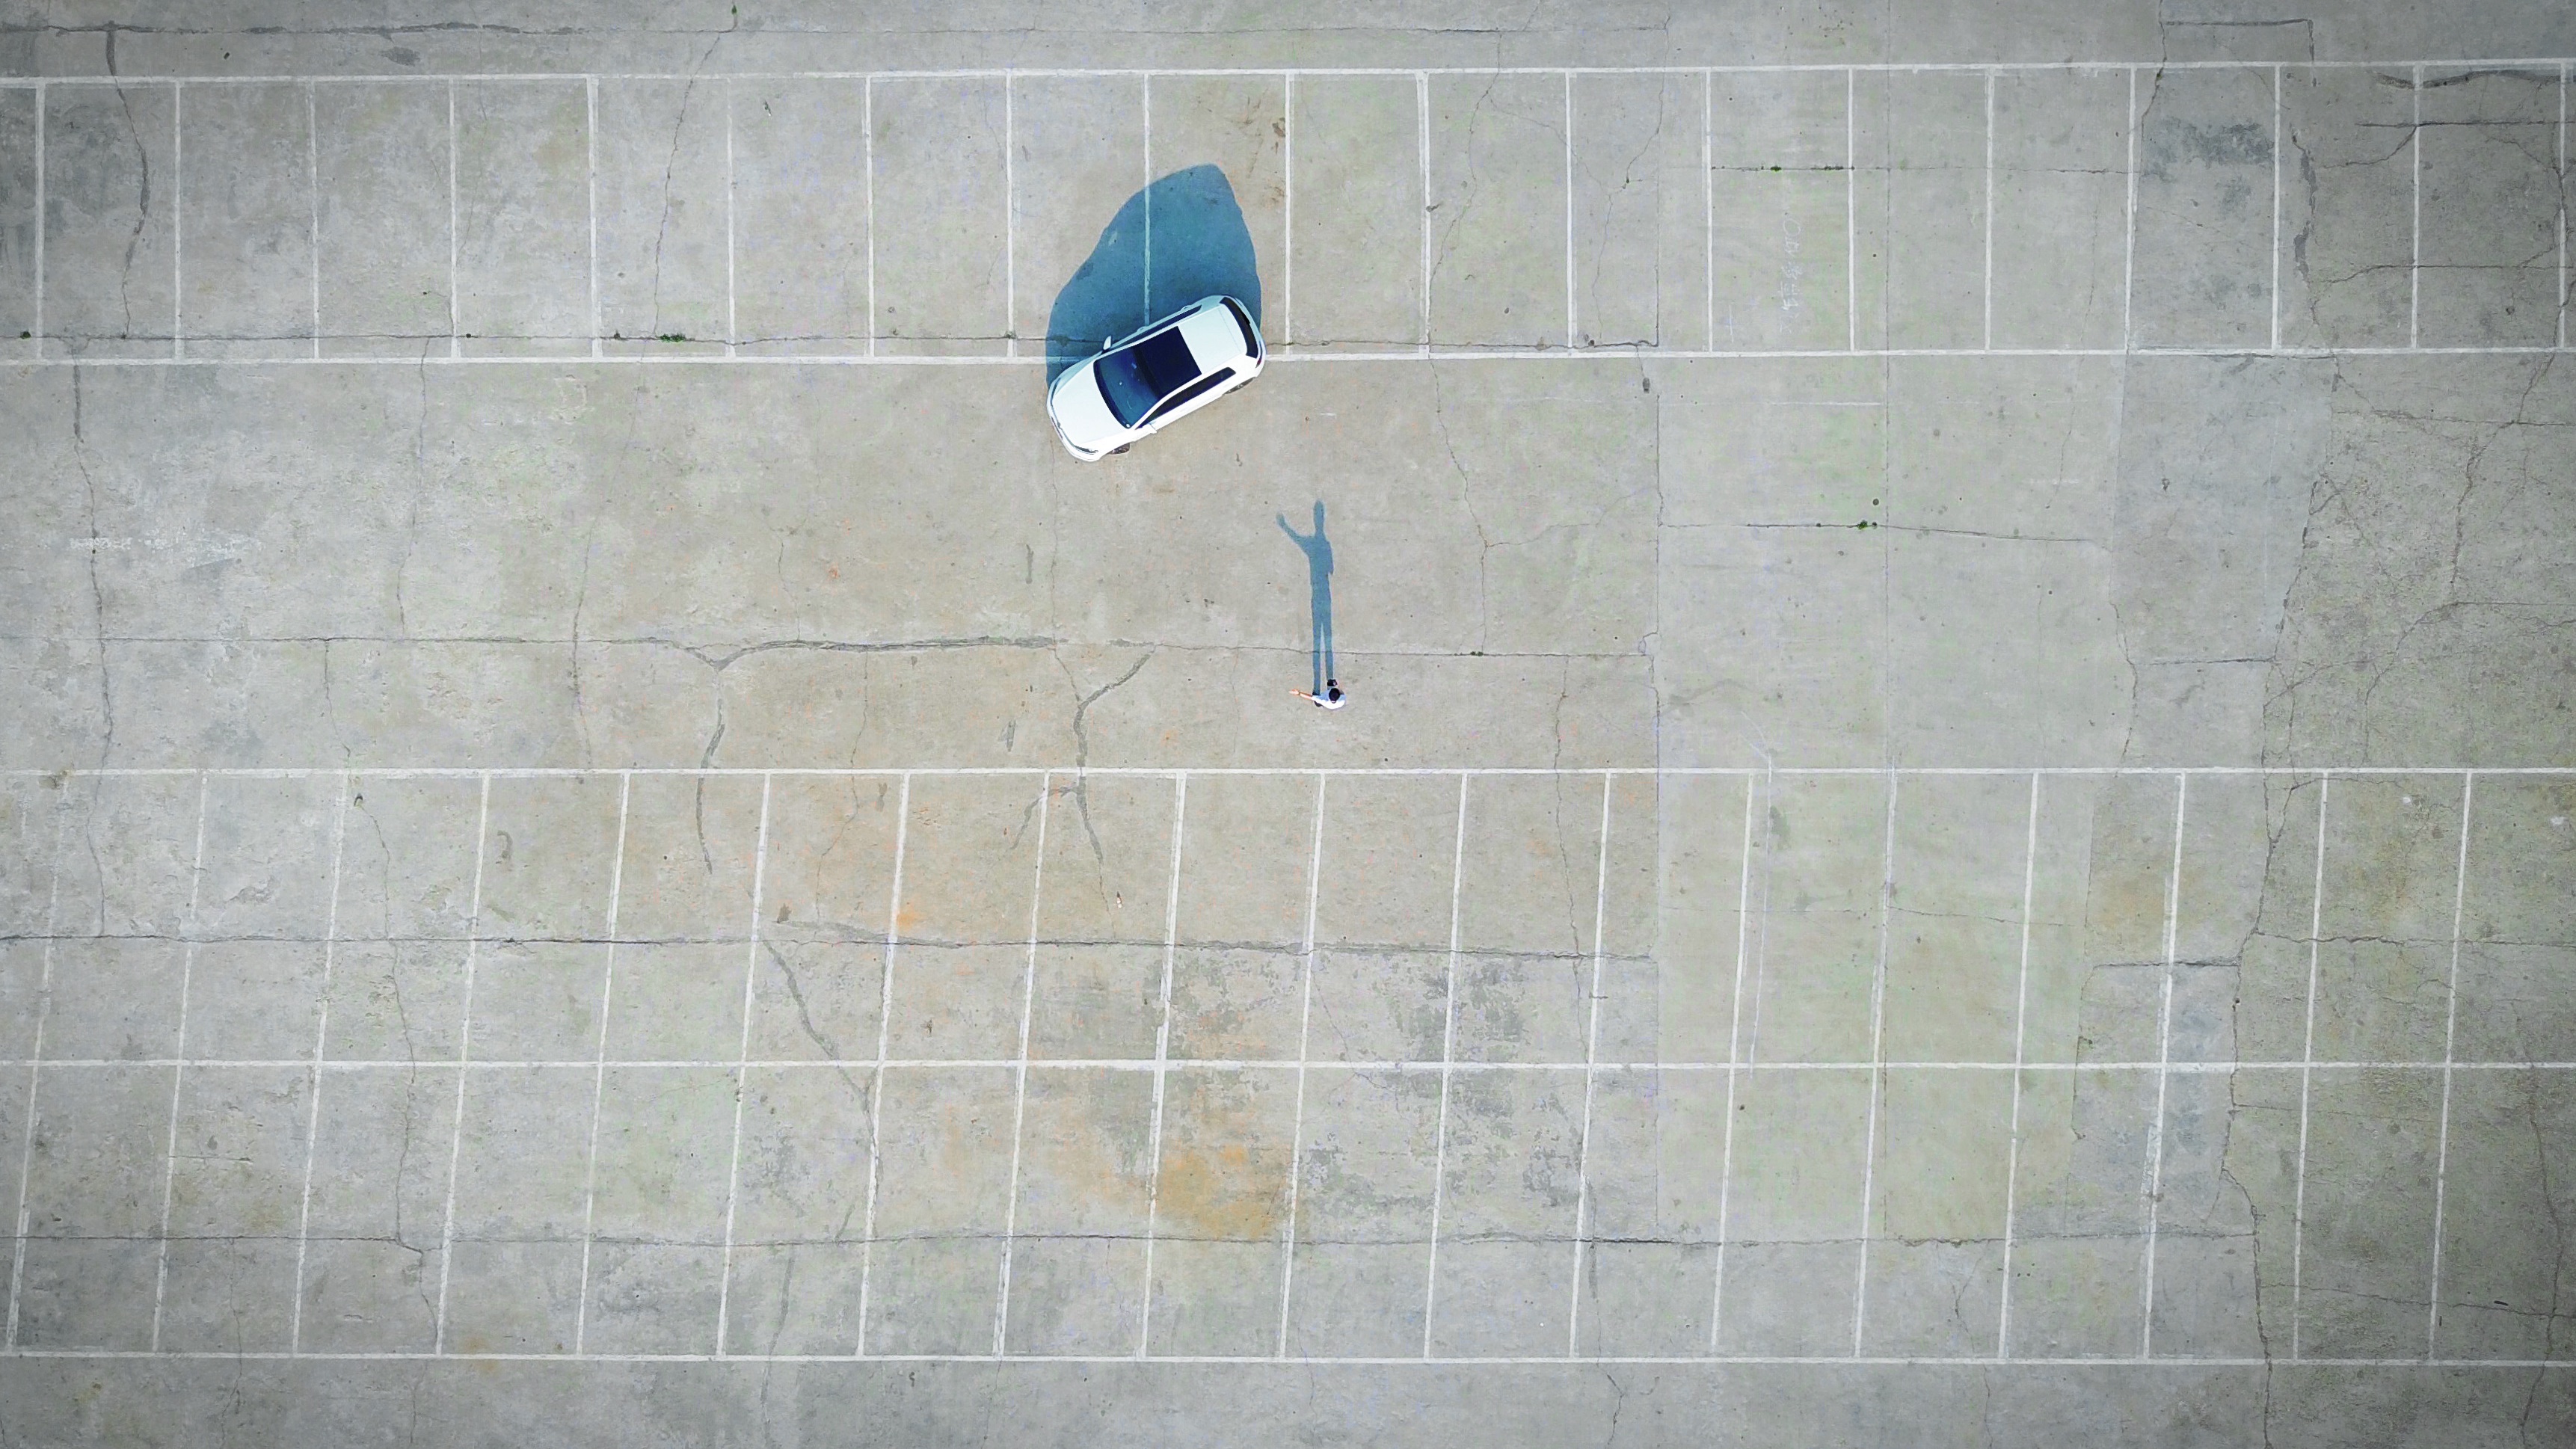
white, floor, glass, wall, green, tile, blue, bathroom, art, shape, flooring, plumbing fixture